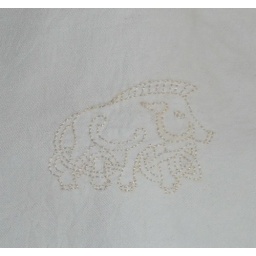
Closeup of commissioned rune reading cloth. Embroidered by Hand (no machine embroidery) in antique white thread.